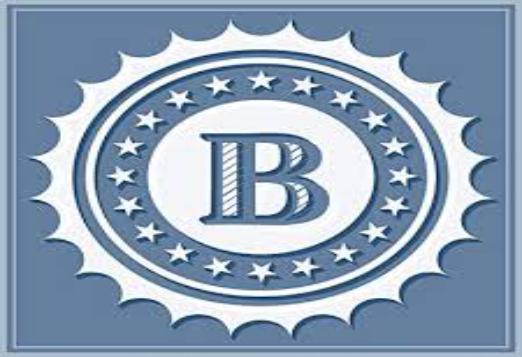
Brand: Bradford Exchange
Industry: Others